Energy in the United Kingdom

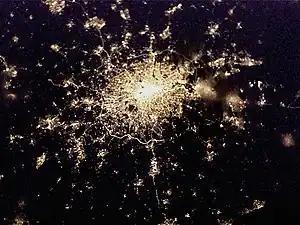
A night view of the southeast of the UK, centred on Greater London, as seen from the International Space Station

In 2022, the United Kingdom's total energy supply (TES) was primarily composed of natural gas, contributing 39.4%, followed by oil at 34.8%, nuclear power at 8.1%, and coal at 3.2%. Biofuels and waste contributed 8.9%, while other renewable sources such as wind, solar, and hydro collectively accounted for 5.6% of the energy mix. Coal generation ceased in September 2024.